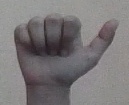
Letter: dhad